Ffestiniog Railway

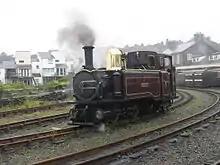
Steam locomotive "Taliesin" at Porthmadog

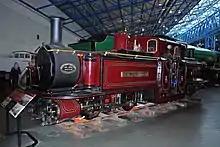
"Livingston Thompson" at the NRM

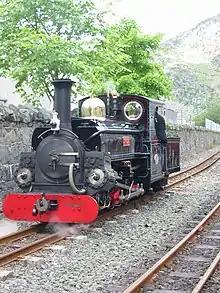
"Linda", one of the Ffestiniog Railway's steam locomotives

The completion of the railway through to Tanygrisiau (height ) left the FR with just to go to its goal of Blaenau Ffestiniog (height ) but the complexities of reconstructing that unique but rather derelict urban section of narrow-gauge railway took a further four years. As well as of new track and its formation, which was the responsibility of the FR permanent way department and its volunteers, much other work needed to be done. Most of the work, like the deviation itself, was undertaken by volunteers who, in many cases, assumed full responsibility for the design as well as the execution of discrete projects, each under a volunteer project leader. There were four decrepit footbridges each needing to be demolished and rebuilt to the new FR loading gauge. The decrepit steel bridge across the Afon Barlwyd required total replacement, with timber (Karri) beams using the original abutments and piers. The new deck is formed of old rails. Walls and fences throughout had to be repaired or replaced. These and the many other varied tasks formed Project Blaenau.